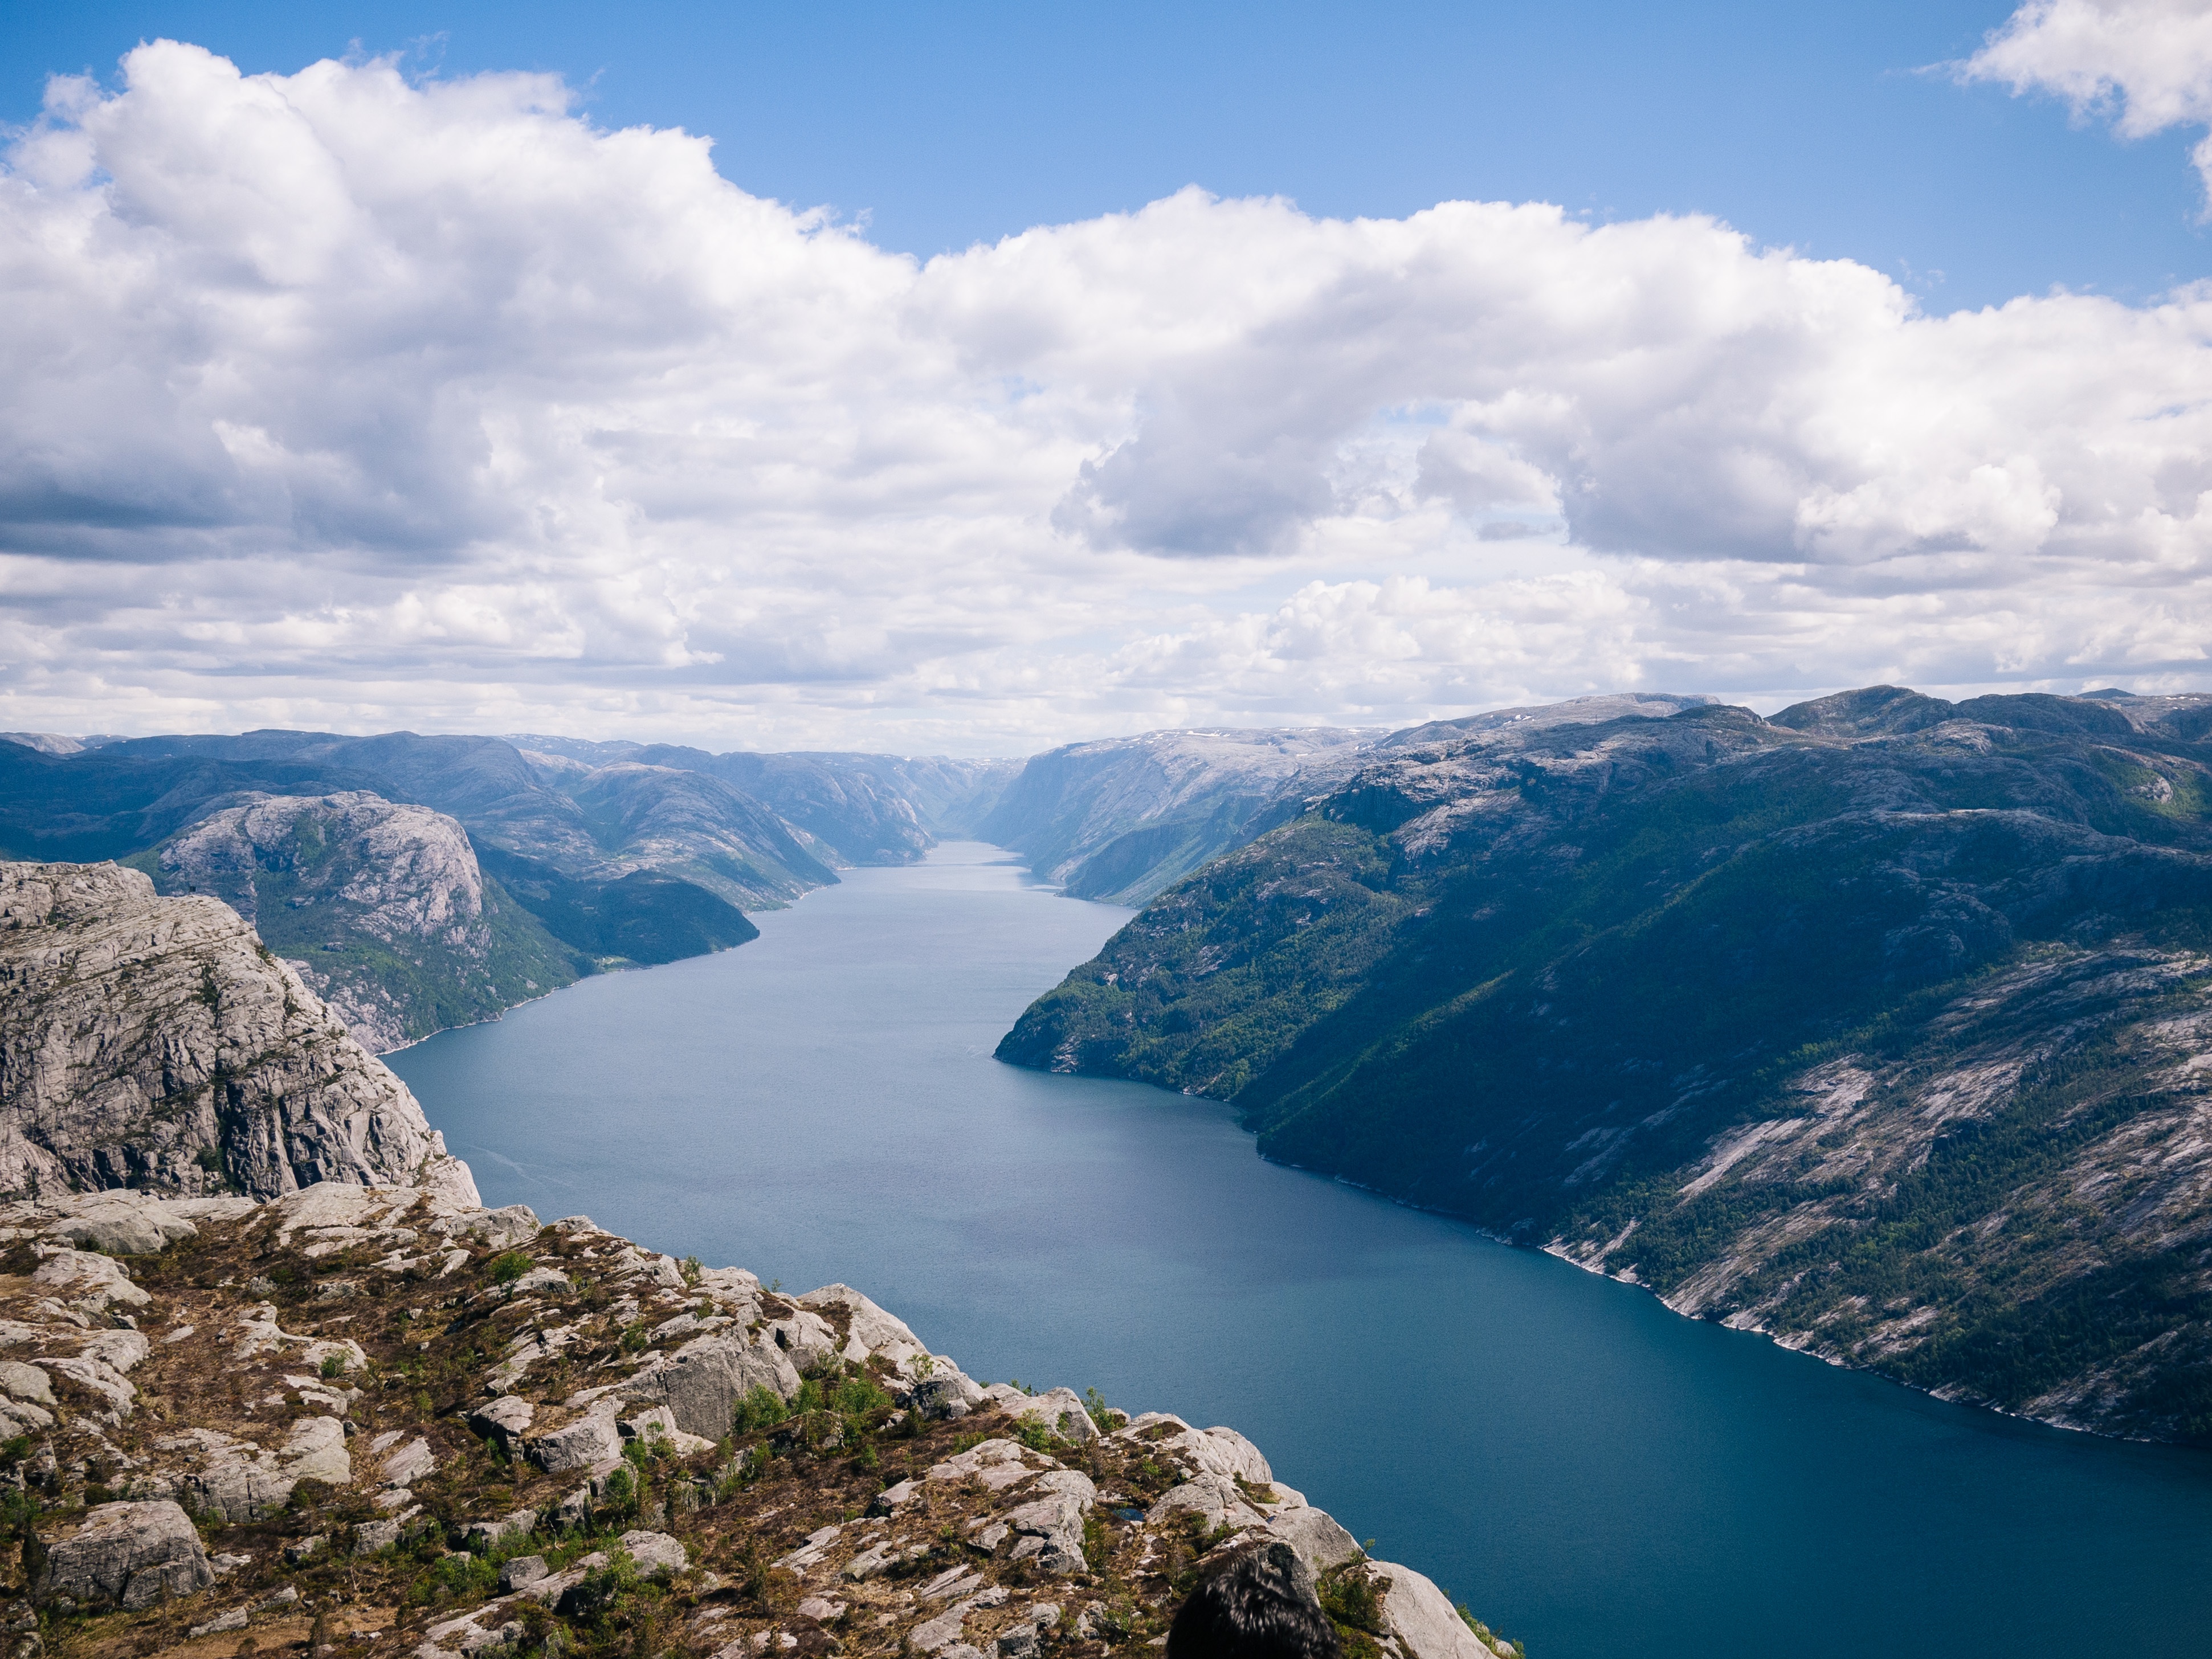
landscape, sea, coast, nature, mountain, cloud, lake, mountain range, panorama, fjord, gorge, reservoir, body of water, fell, loch, crater lake, landform, geographical feature, glacial landform